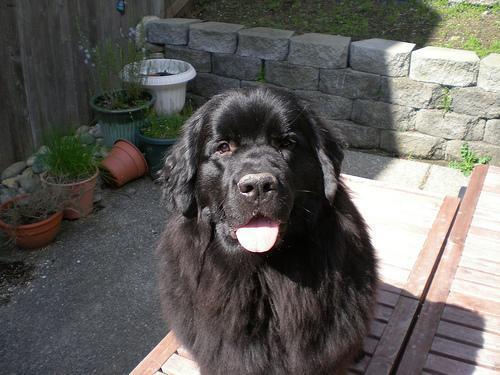
newfoundland